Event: Ecuador Earthquake
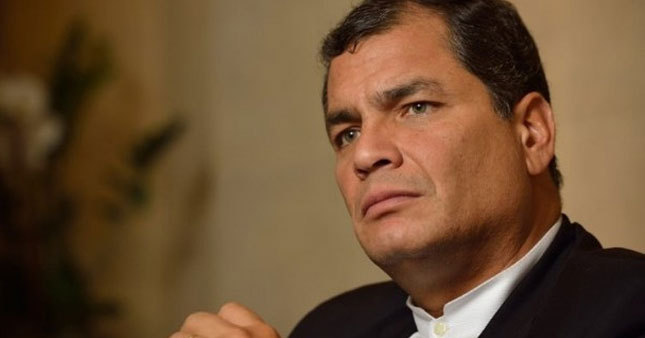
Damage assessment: no_damage